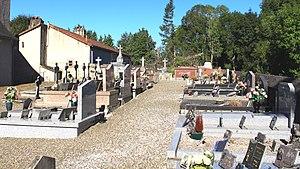
Cimetière de Bonnemazon (Hautes-Pyrénées)
Bonnemazon est une commune française située dans le département des Hautes-Pyrénées, en région Occitanie.